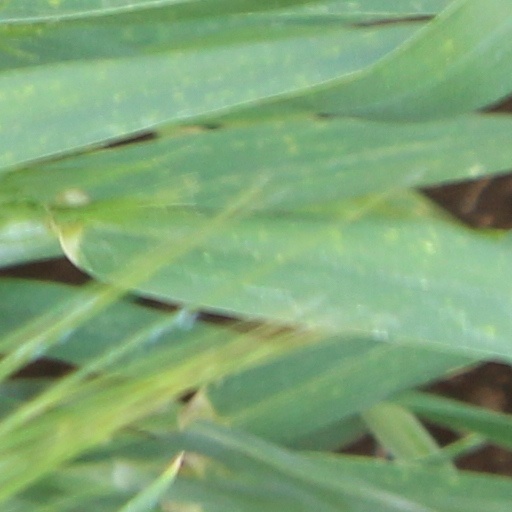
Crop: wheat